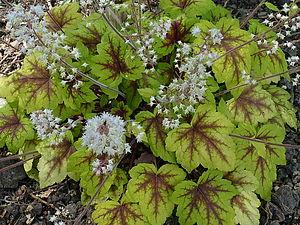
Heucherella 'Stoplight', dans un jardin en Belgique.